Question: Please indicate a possible affordance area of hit_baseball_bat that can be used for hitting
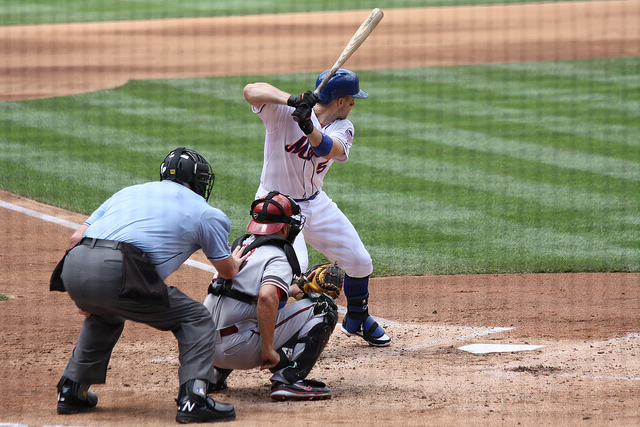
Answer: [340.282, 6.943, 386.088, 55.33]